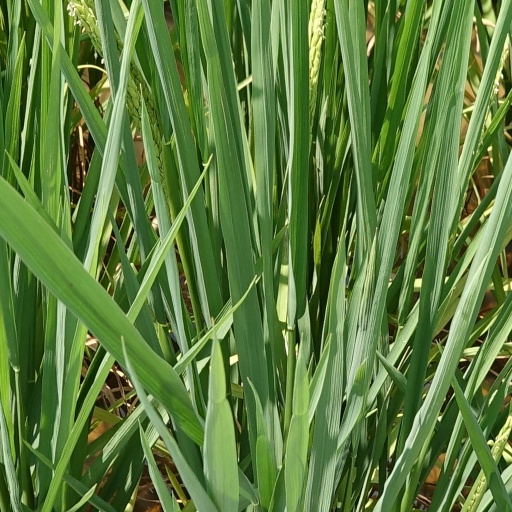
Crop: rice